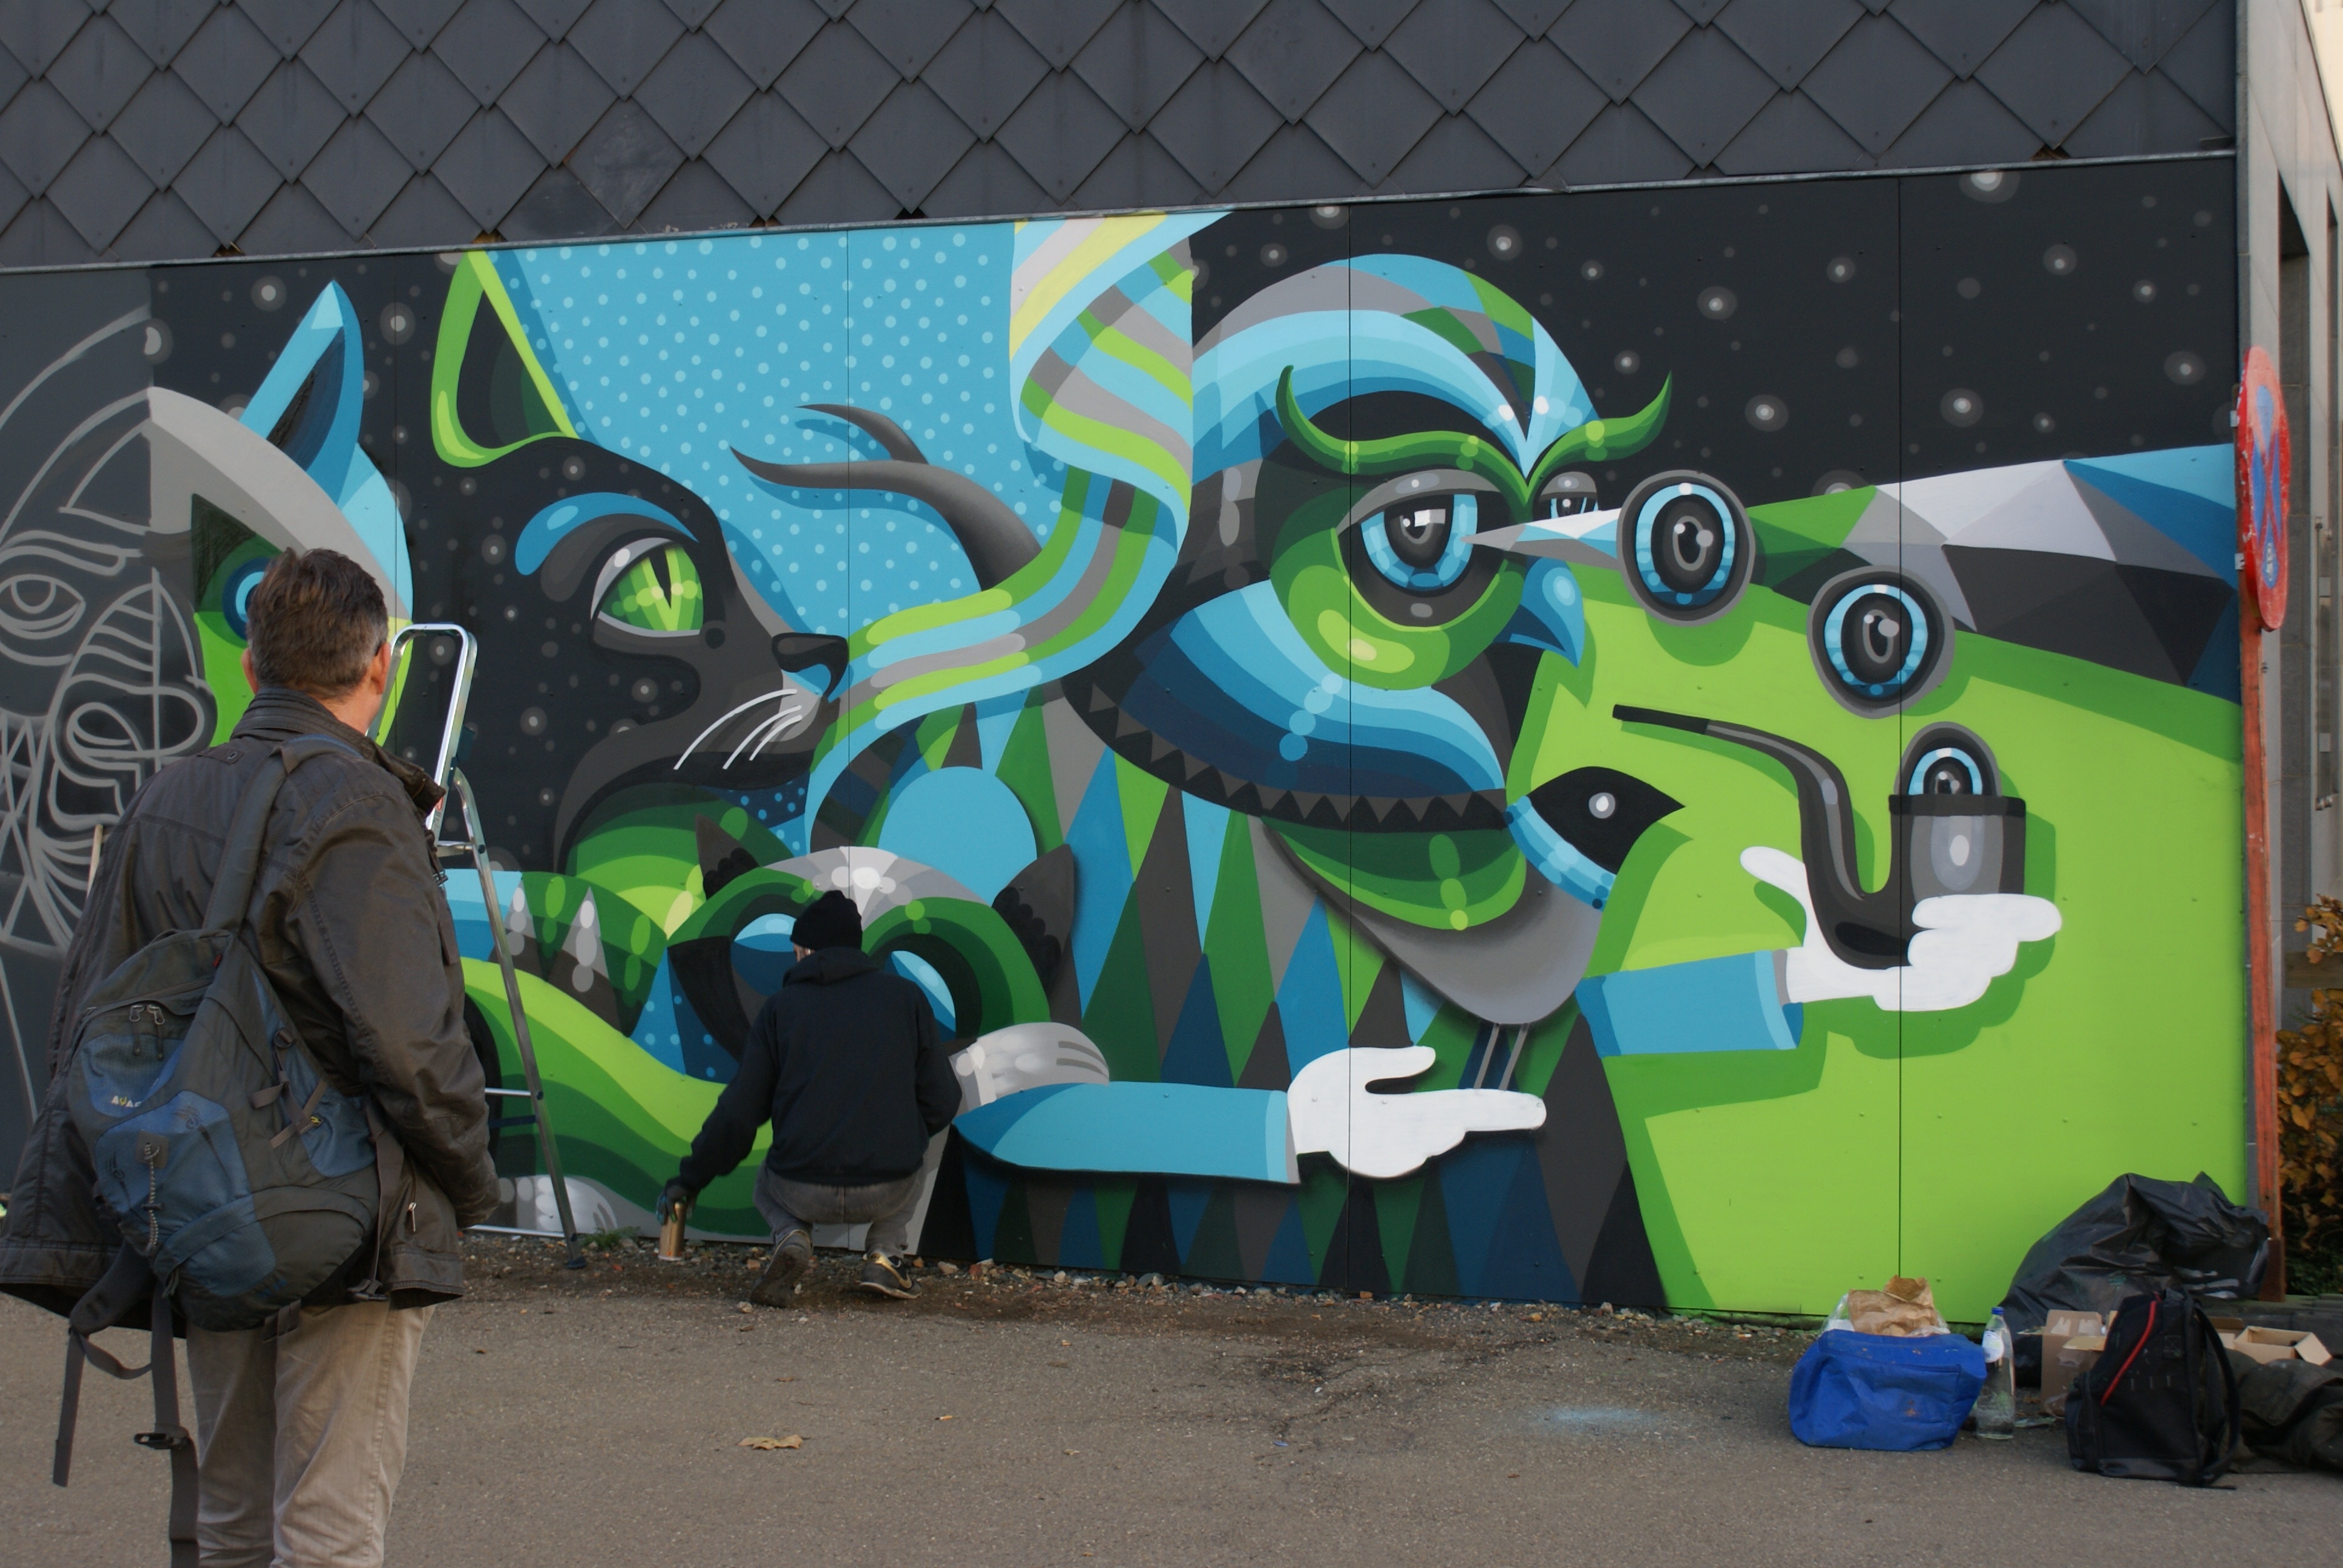
artist, graffiti, street art, art, mural, streetart, wall art, hasselt, painting wall